Ralph Lauren

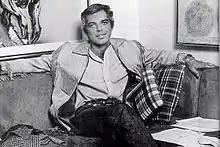
Lauren in his office in 1978

The first Ralph Lauren fragrances, produced by Warner-Lauren, Ltd. were launched at Bloomingdale's in March 1978. Lauren, a fragrance for women, on March 12 and Polo, cologne for men, on March 26. This was the first time that a designer had introduced two fragrances – one for men and one for women – simultaneously. The company entered the European market, and went international in 1981 with the opening of the first freestanding store for an American designer on New Bond Street in the West End of London, England.